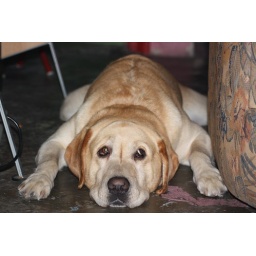
That's the dog of a friend waiting to be taken outside to run a little bit in the park. Quite a nice animal